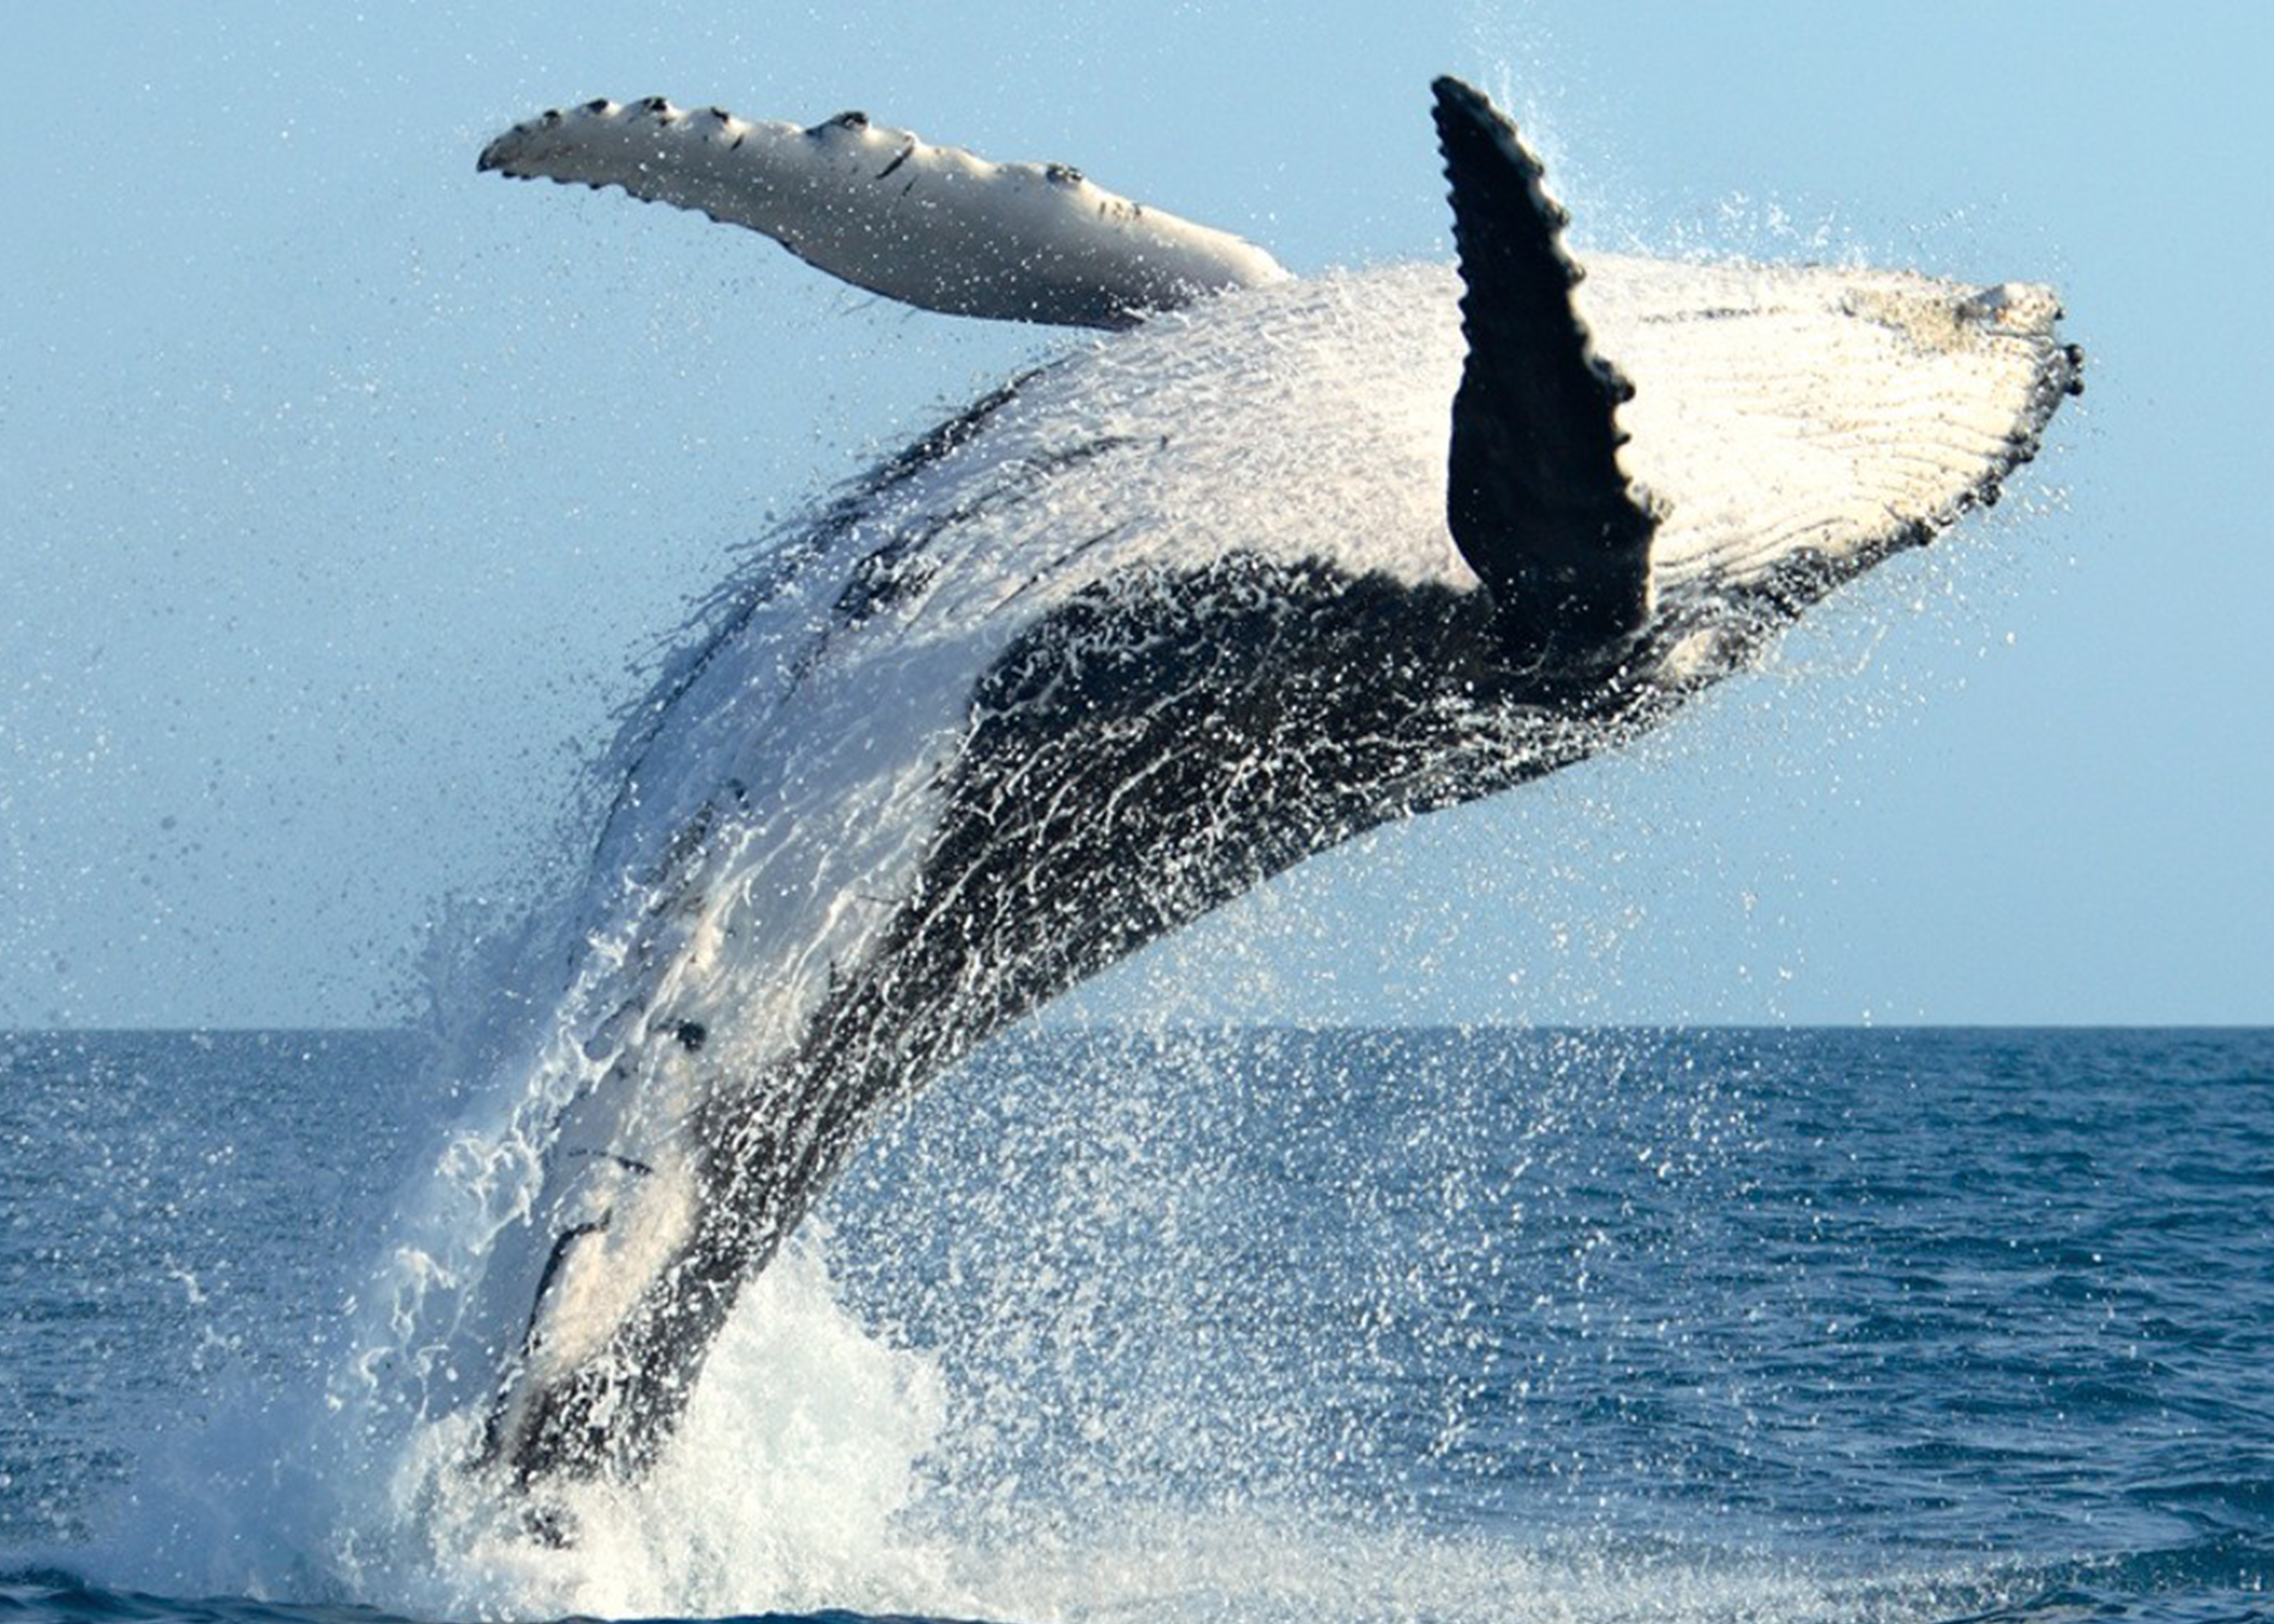
whale, breaching, ocean, oceanlife, marine animal, mammal, water, liquid, fluid, fin, body of water, marine biology, Solvent, marine mammal, tail, wind wave, sky, humpback whale, science, wildlife, cetacea, natural material, balance, grey whale, wave